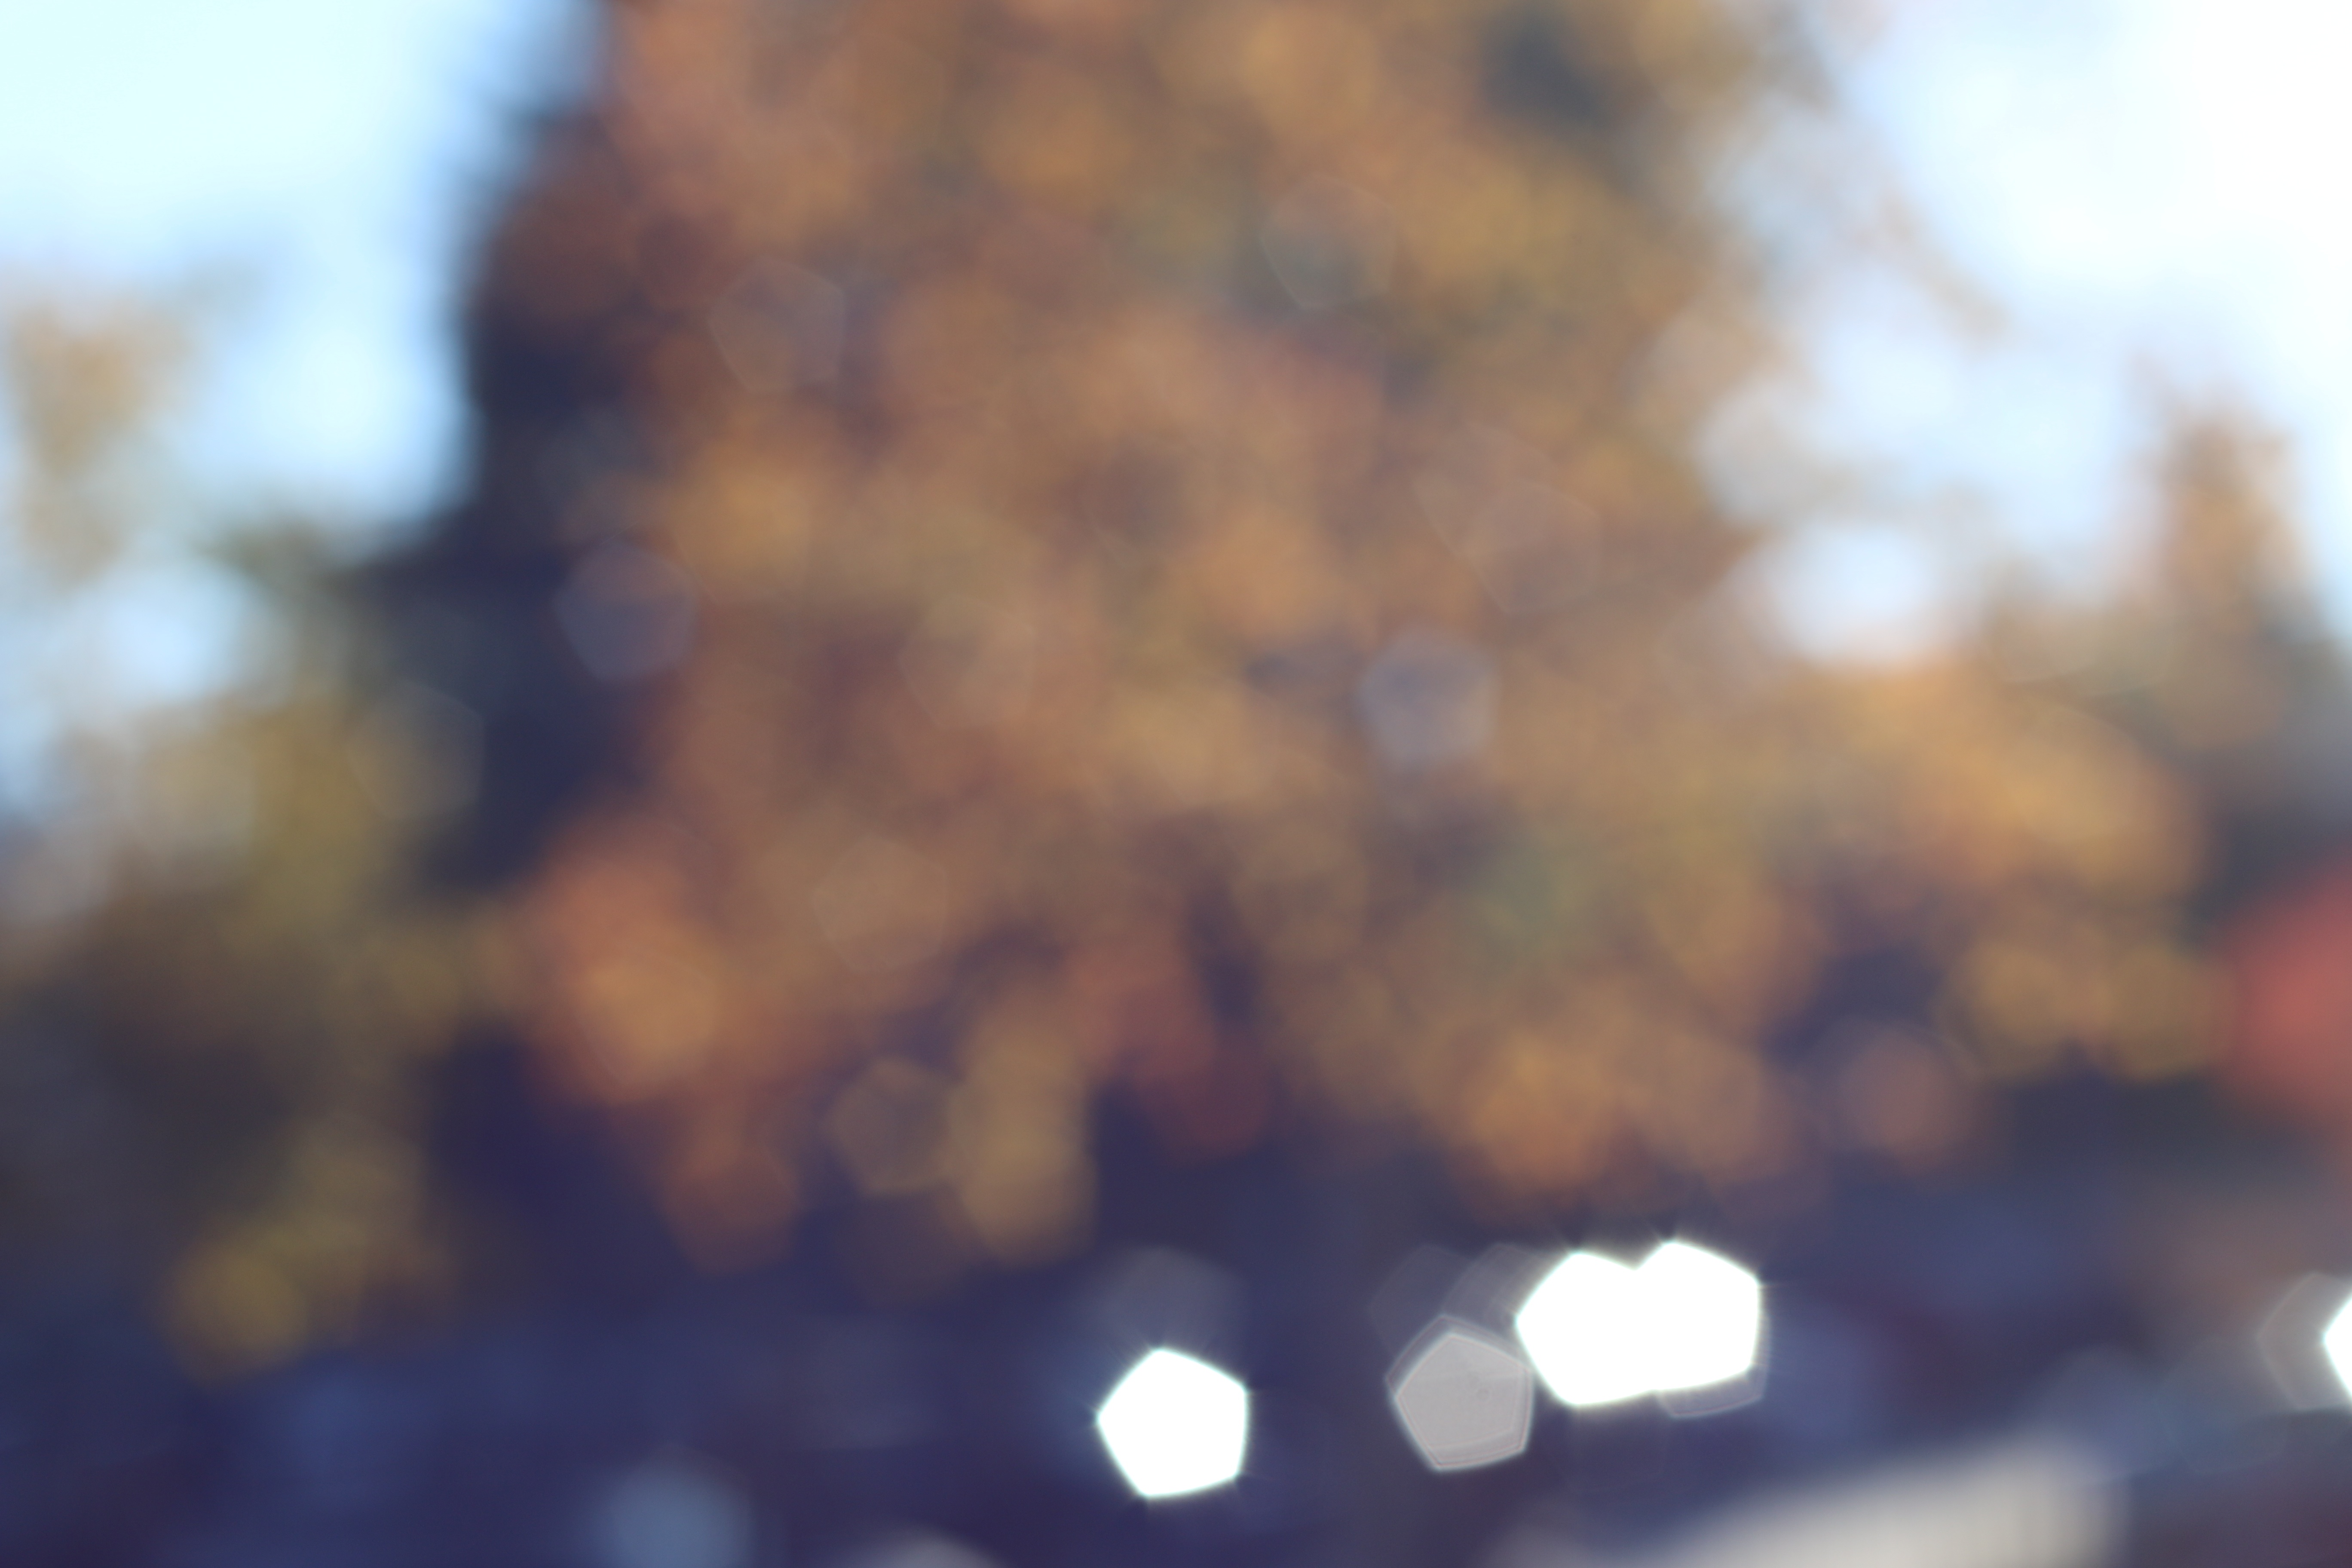
cloud, sky, sunlight, leaf, flower, atmosphere, reflection, atmosphere of earth